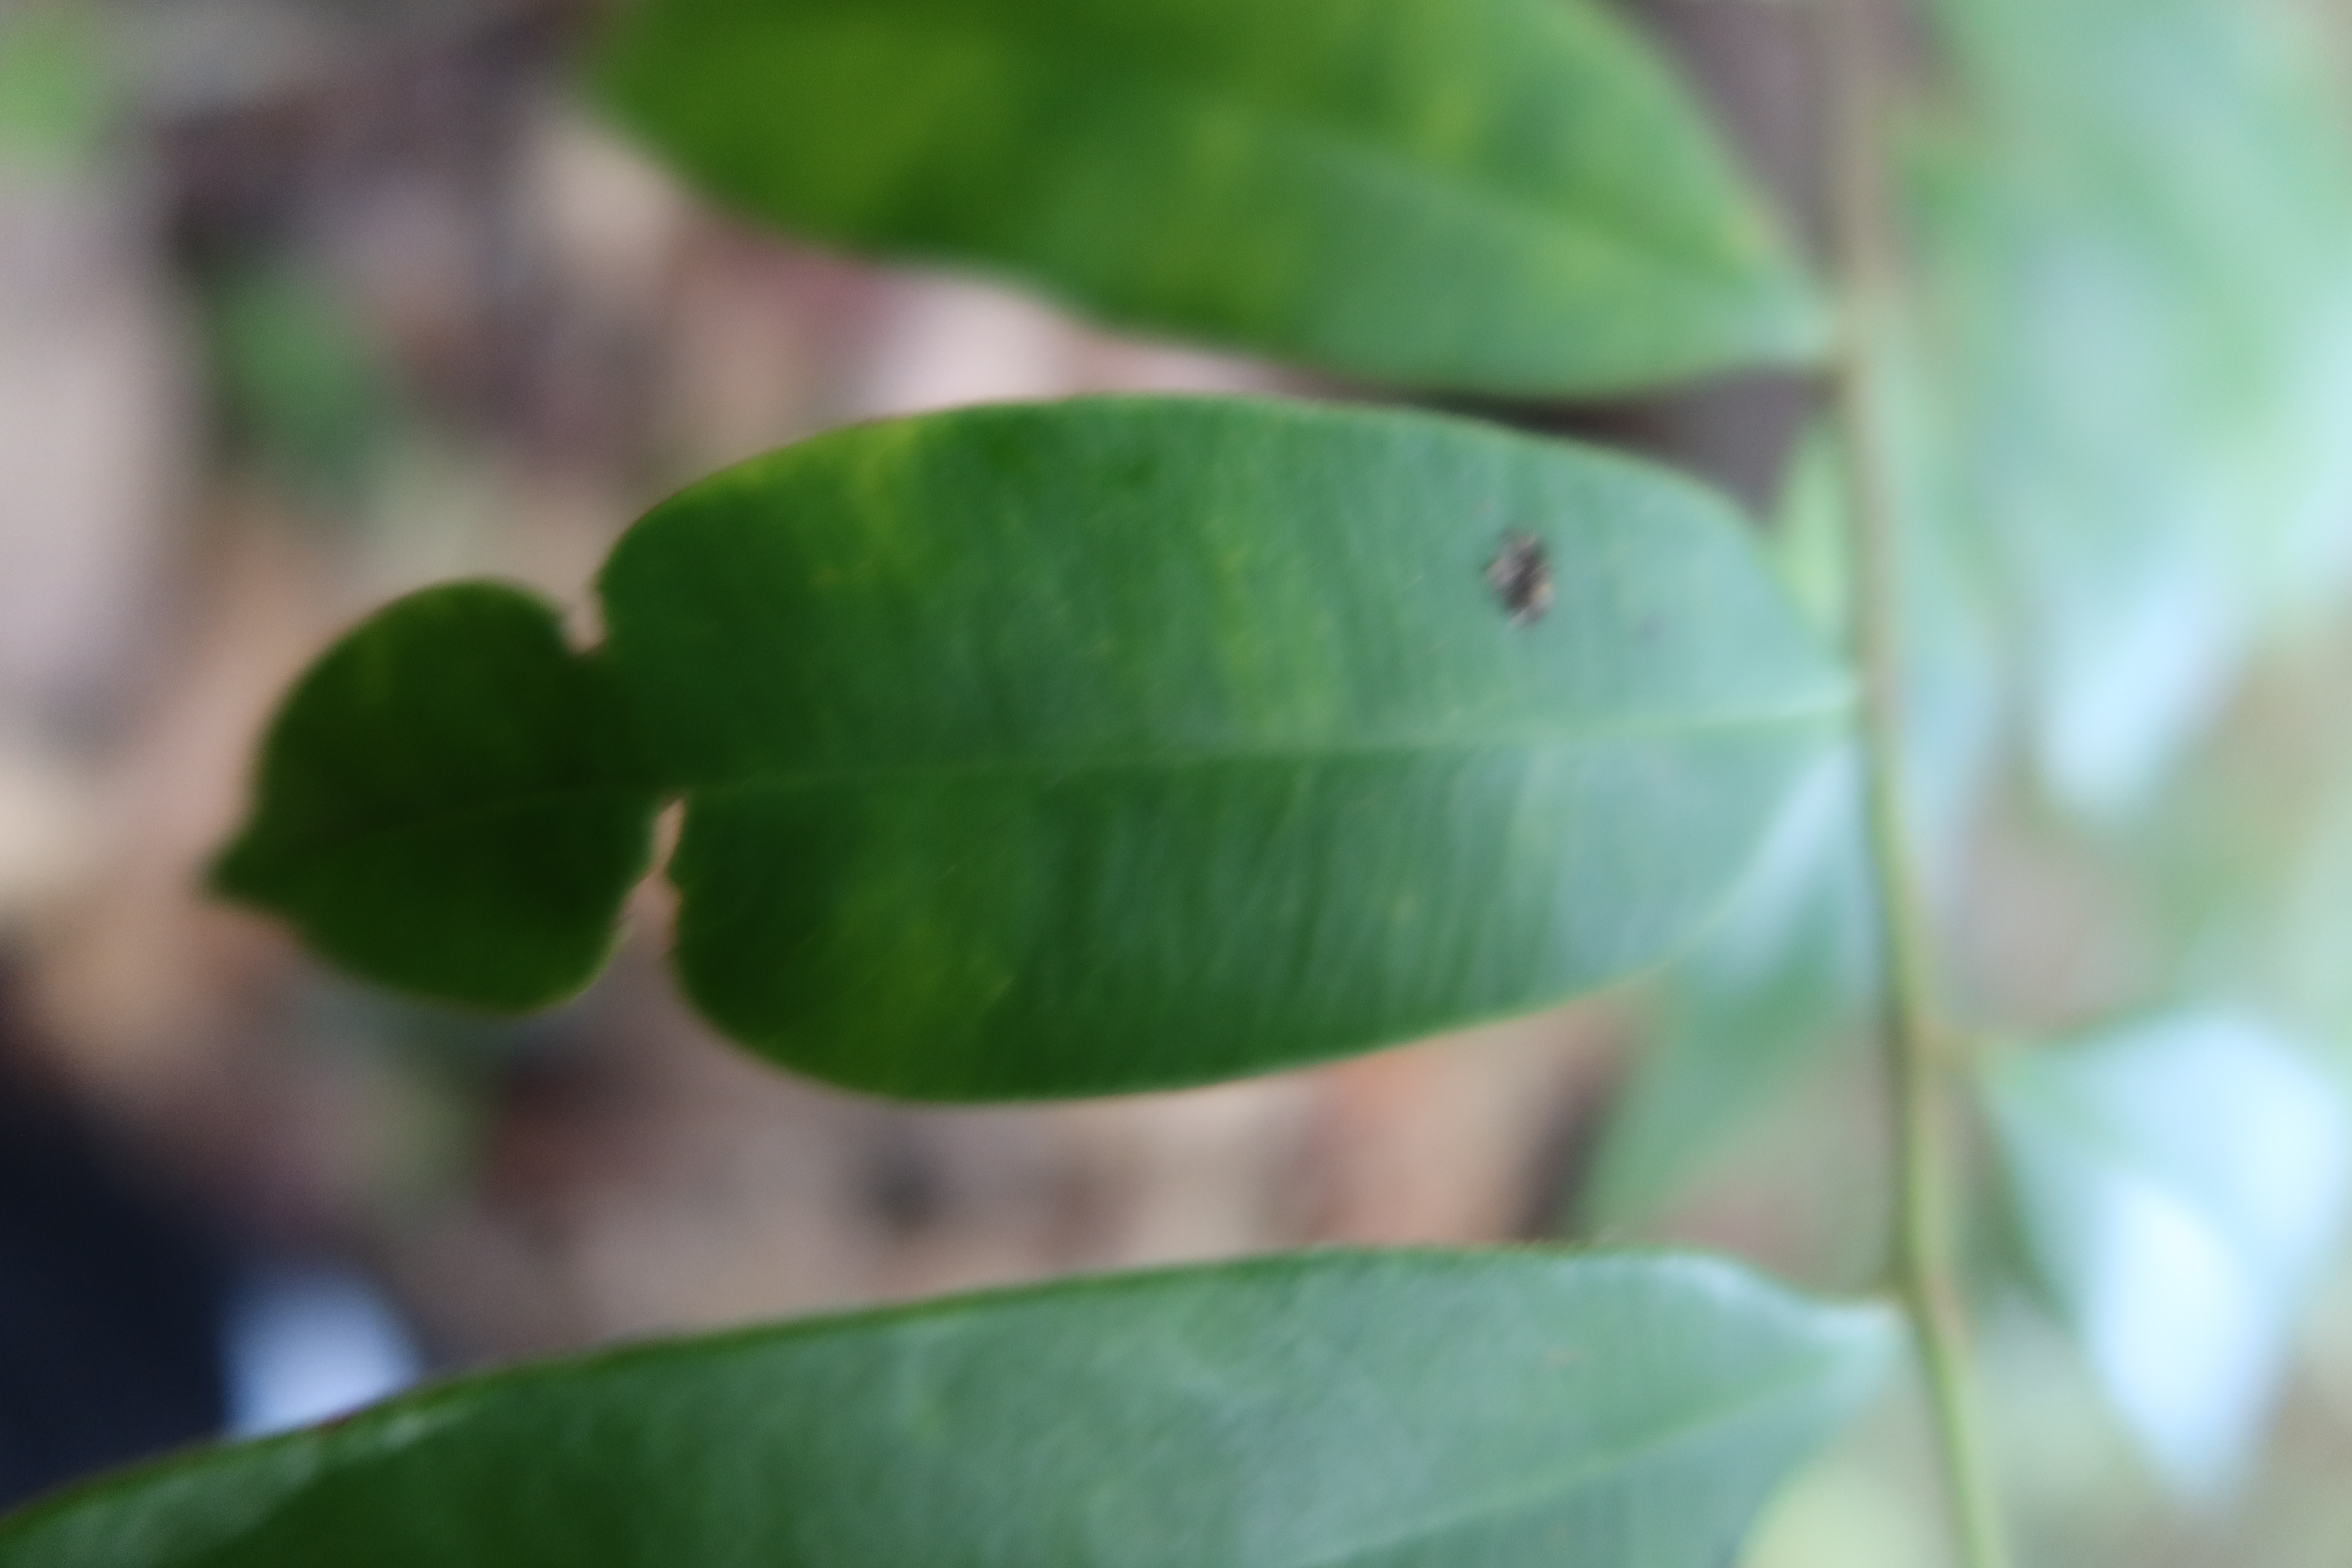
Label: Mosaic Viruses